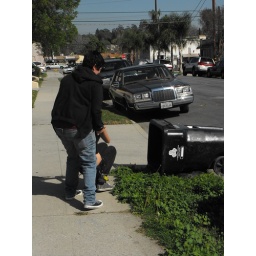
The red head's car is in the shot!